Berndorf, Lower Austria

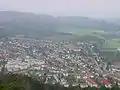
Berndorf from Guglzipf

The annual theatre festival takes place in the municipal theatre of Berndorf every summer.